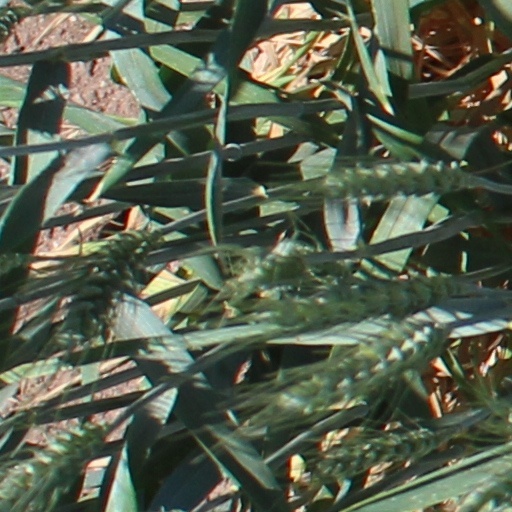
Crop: wheat